Stretford tram stop

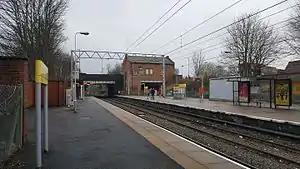
Stretford tram stop in January 2017.

Stretford is a tram stop on the Altrincham Line of Greater Manchester's light-rail Metrolink system. It is located in Stretford, on the corner of Chester Road and Edge Lane. It opened on 15 June 1992 as part of Phase 1 of Metrolink's expansion.